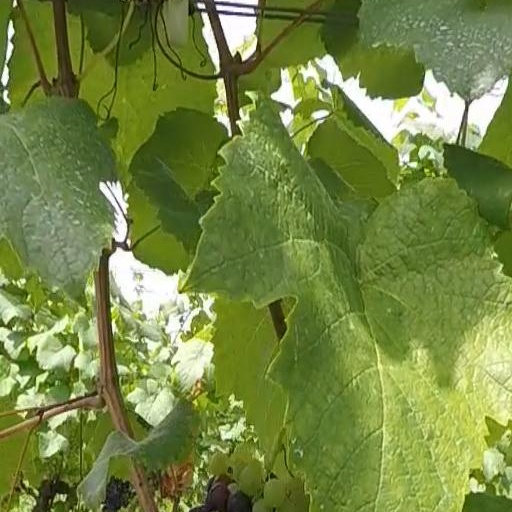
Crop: grape